Psalm 130

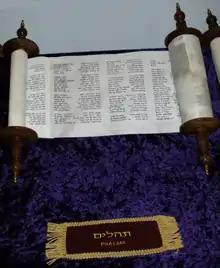
Scroll of the Psalms

Psalm 130 is recited according to Nusach Sefard as part of the liturgy for the High Holidays, sung responsively before the open Torah ark during the morning service from Rosh Hashanah until Yom Kippur. It is not recited in pure Nusach Ashkenaz, although it has been adopted in some Nusach Ashkenaz communities since it is included in the Birnbaum and Artscroll siddurim.